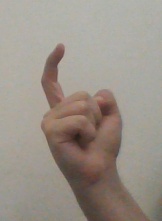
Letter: ra